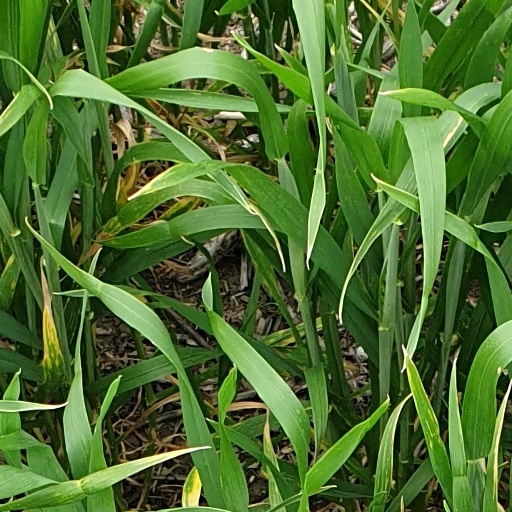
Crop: wheat